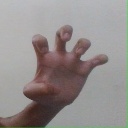
अक्षर: झ